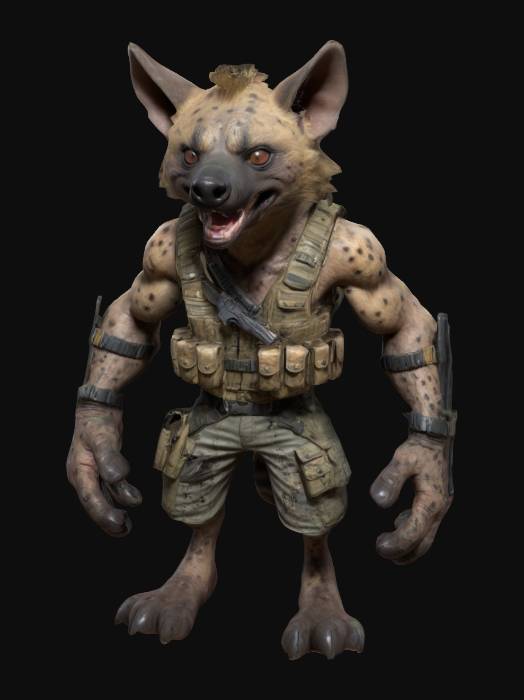
미적 점수 (1~10점): 9